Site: brandenburg
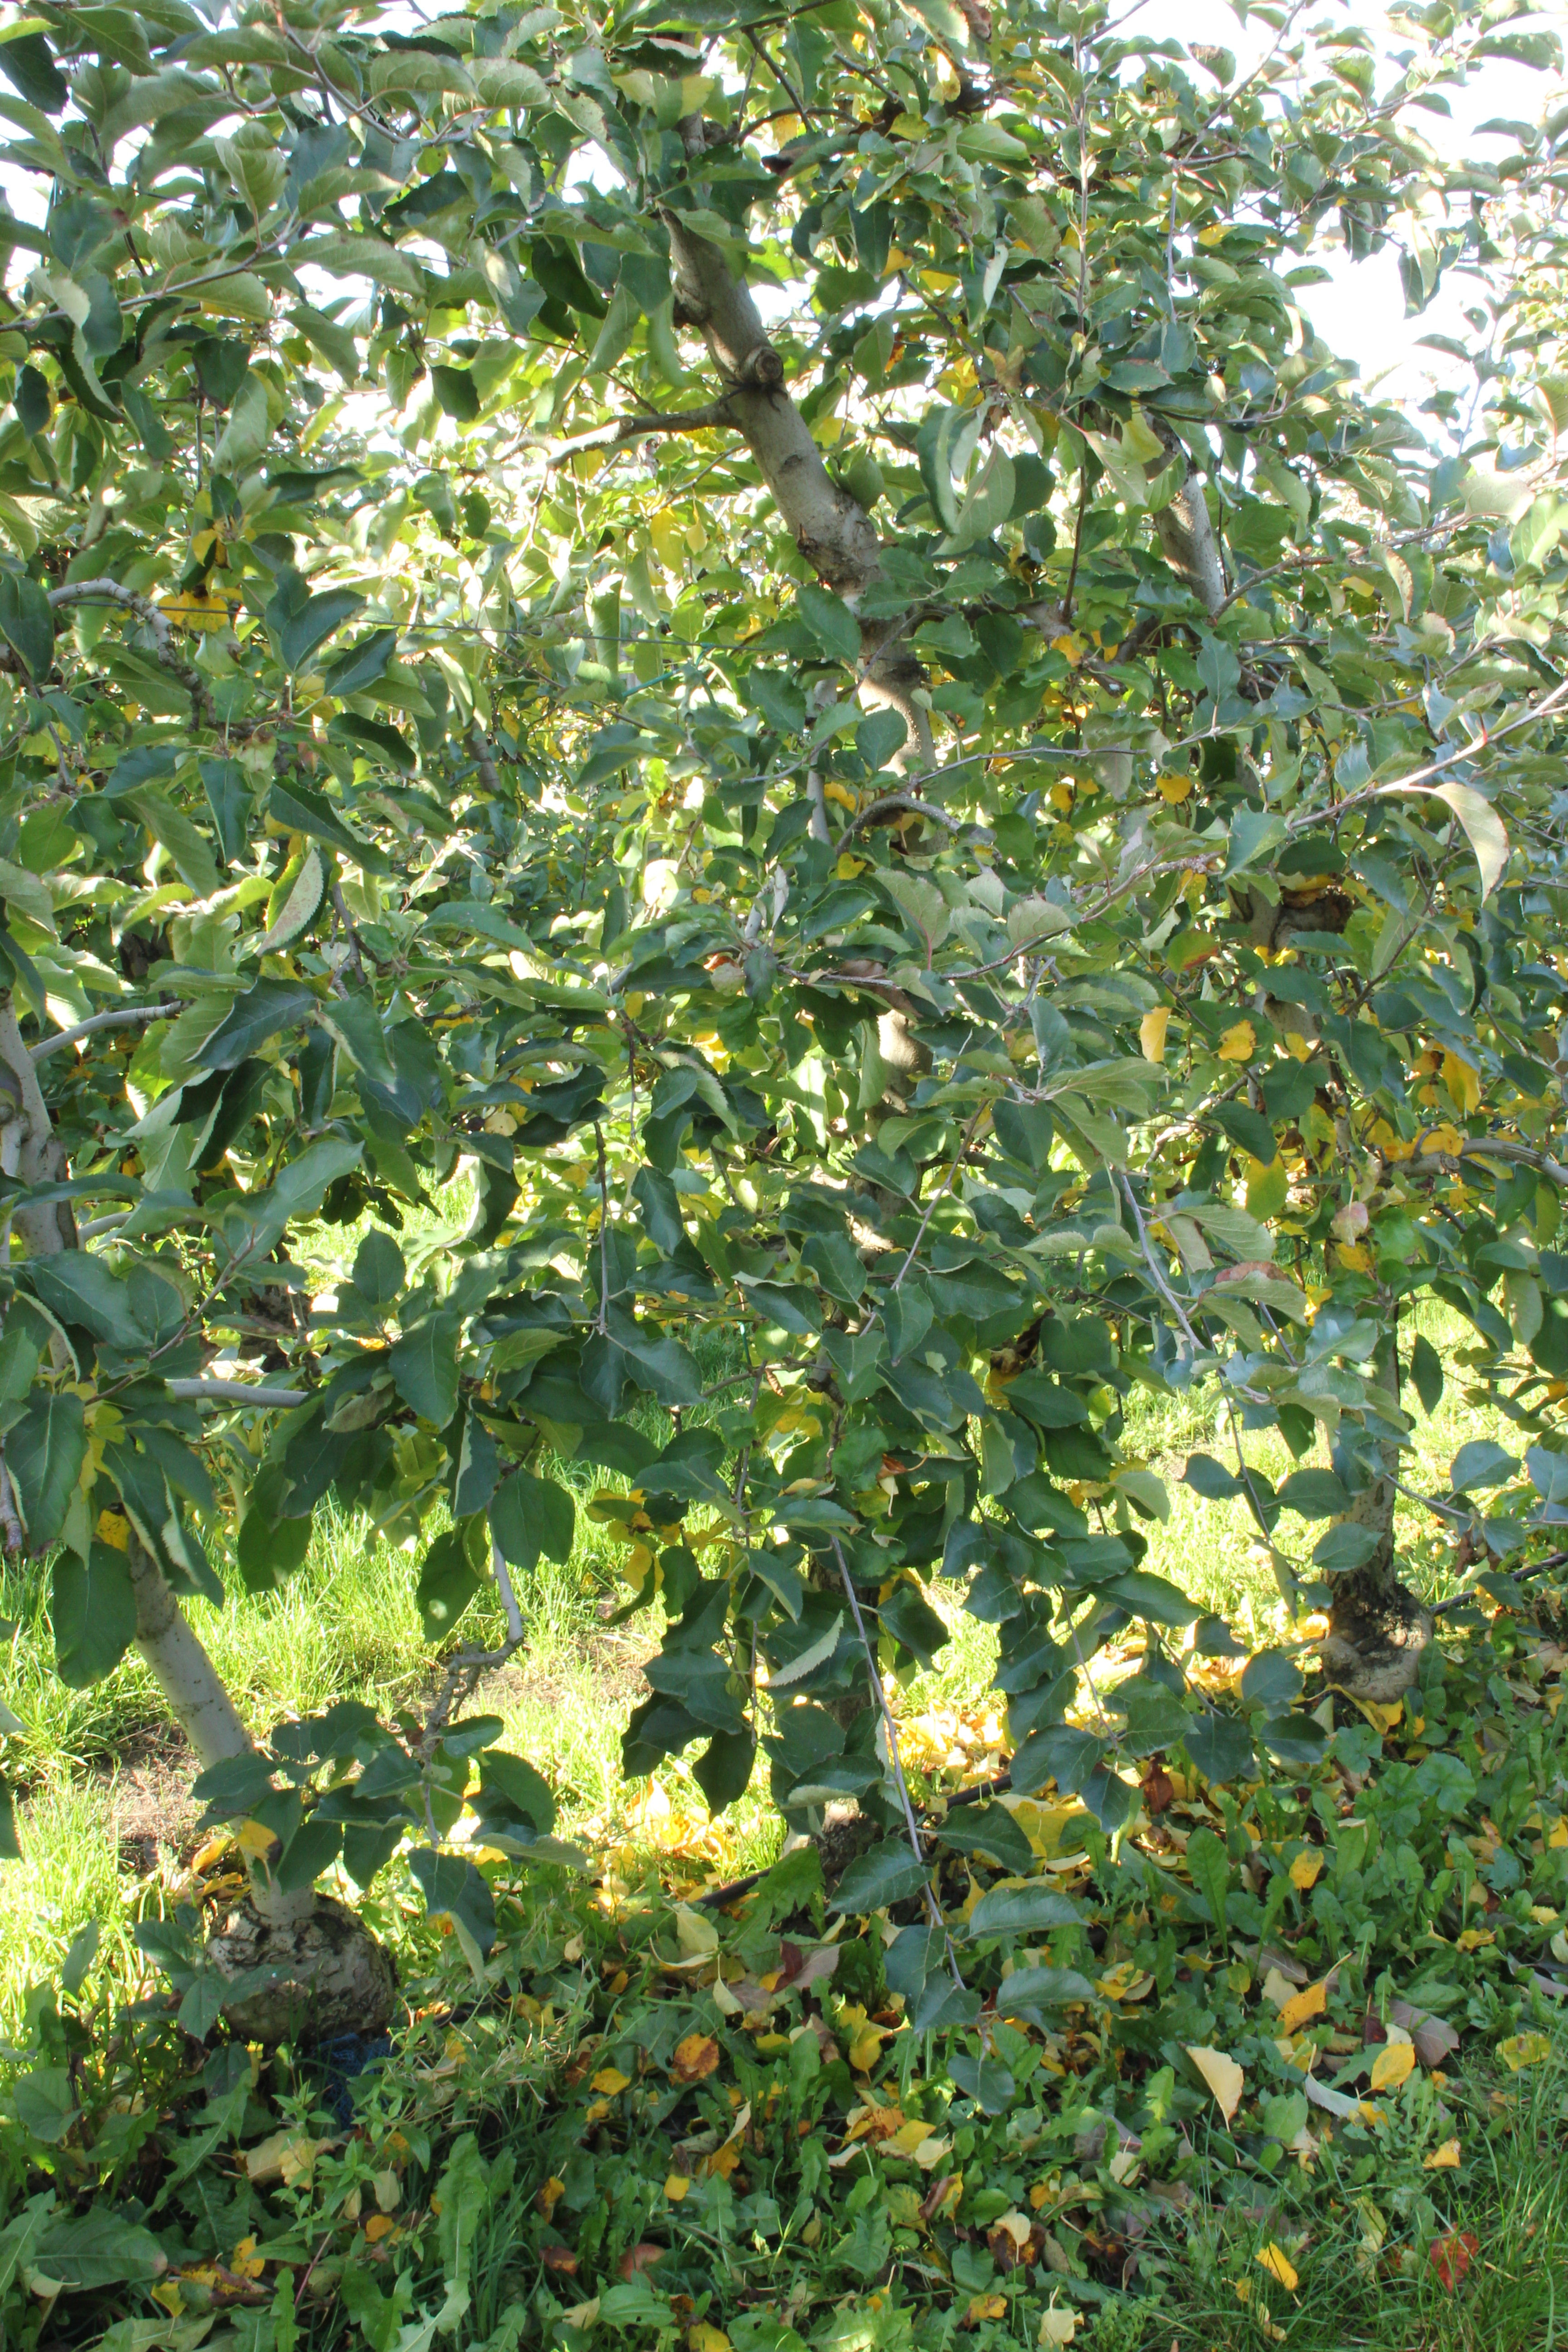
Growth stage (BBCH 91): Senescence, beginning of dormancy